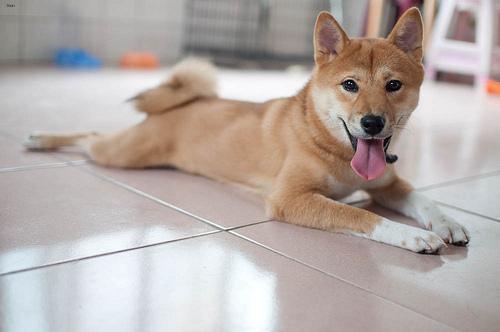
shiba inu